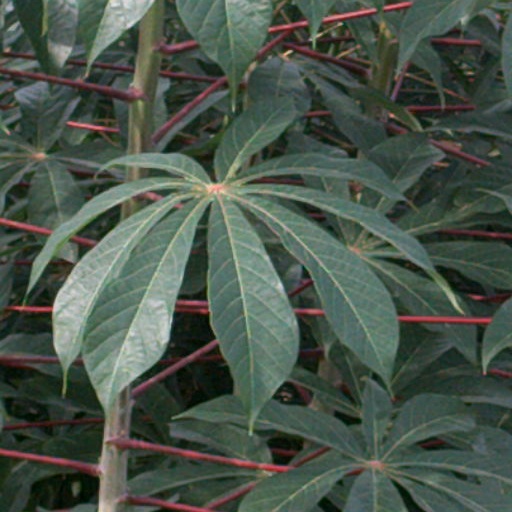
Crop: cassava